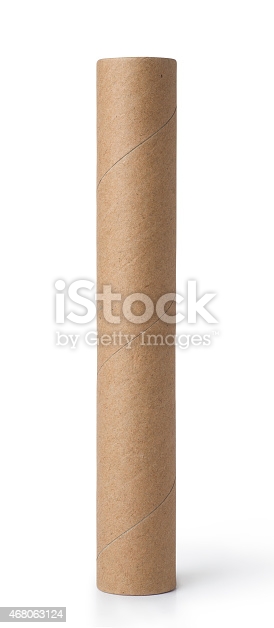
Label: cardboard